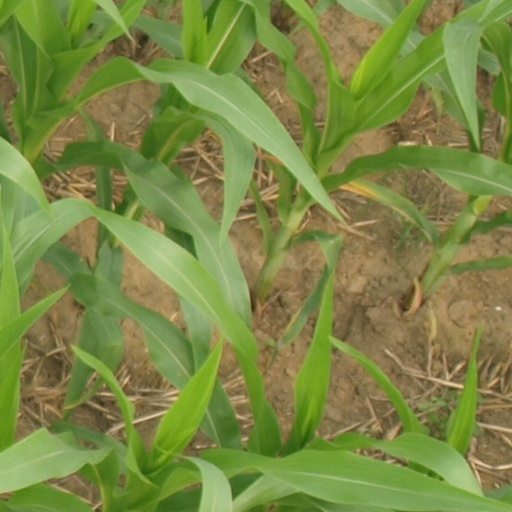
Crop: maize; corn